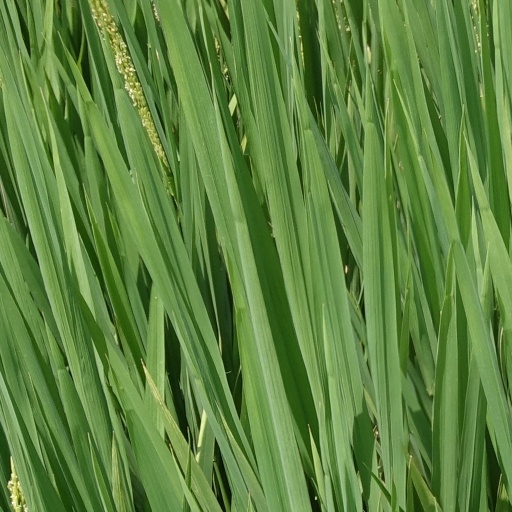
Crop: rice